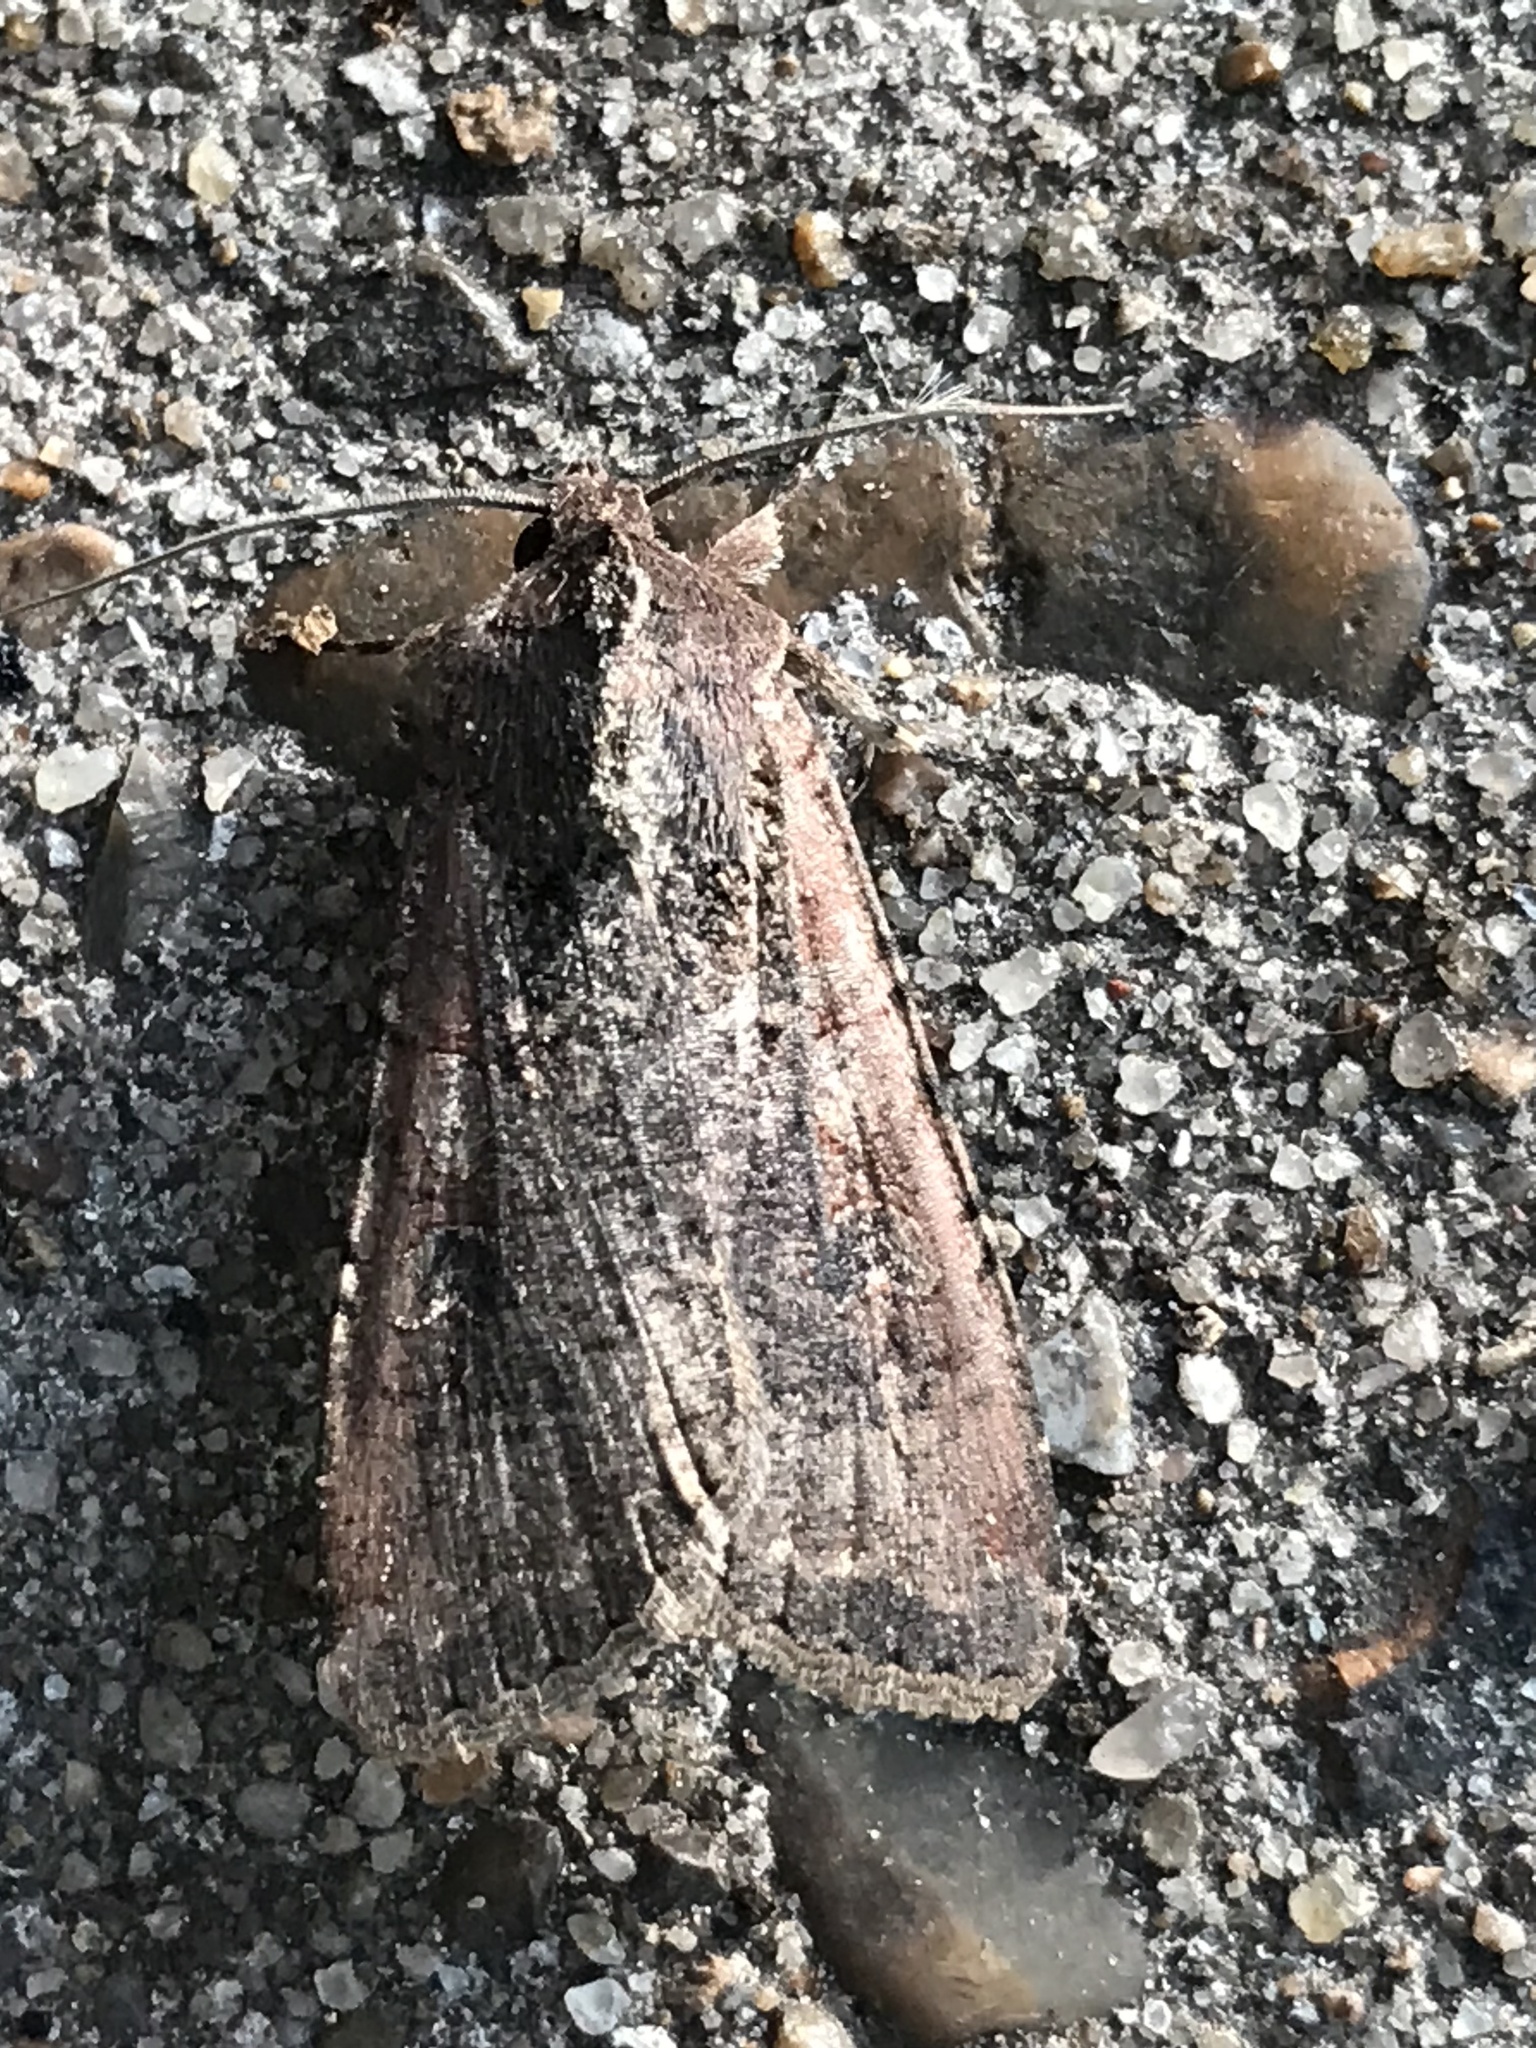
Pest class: cutworms